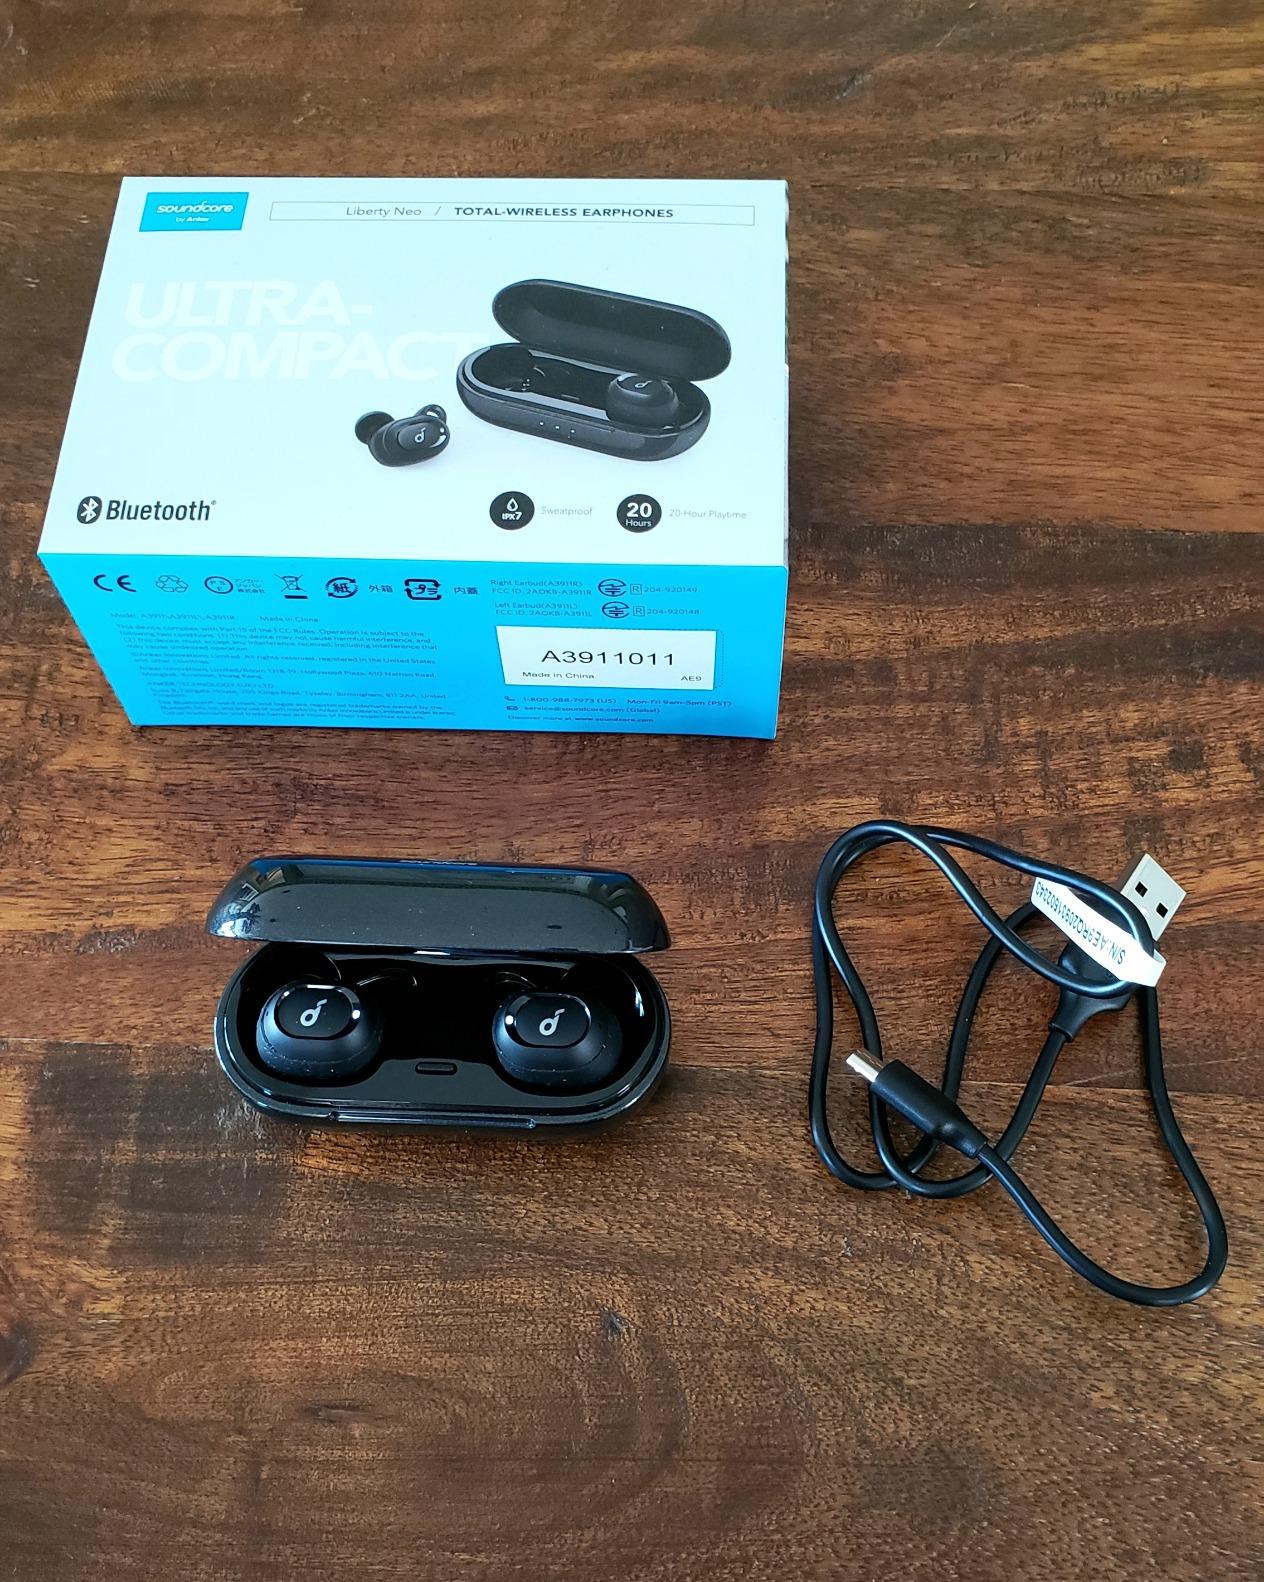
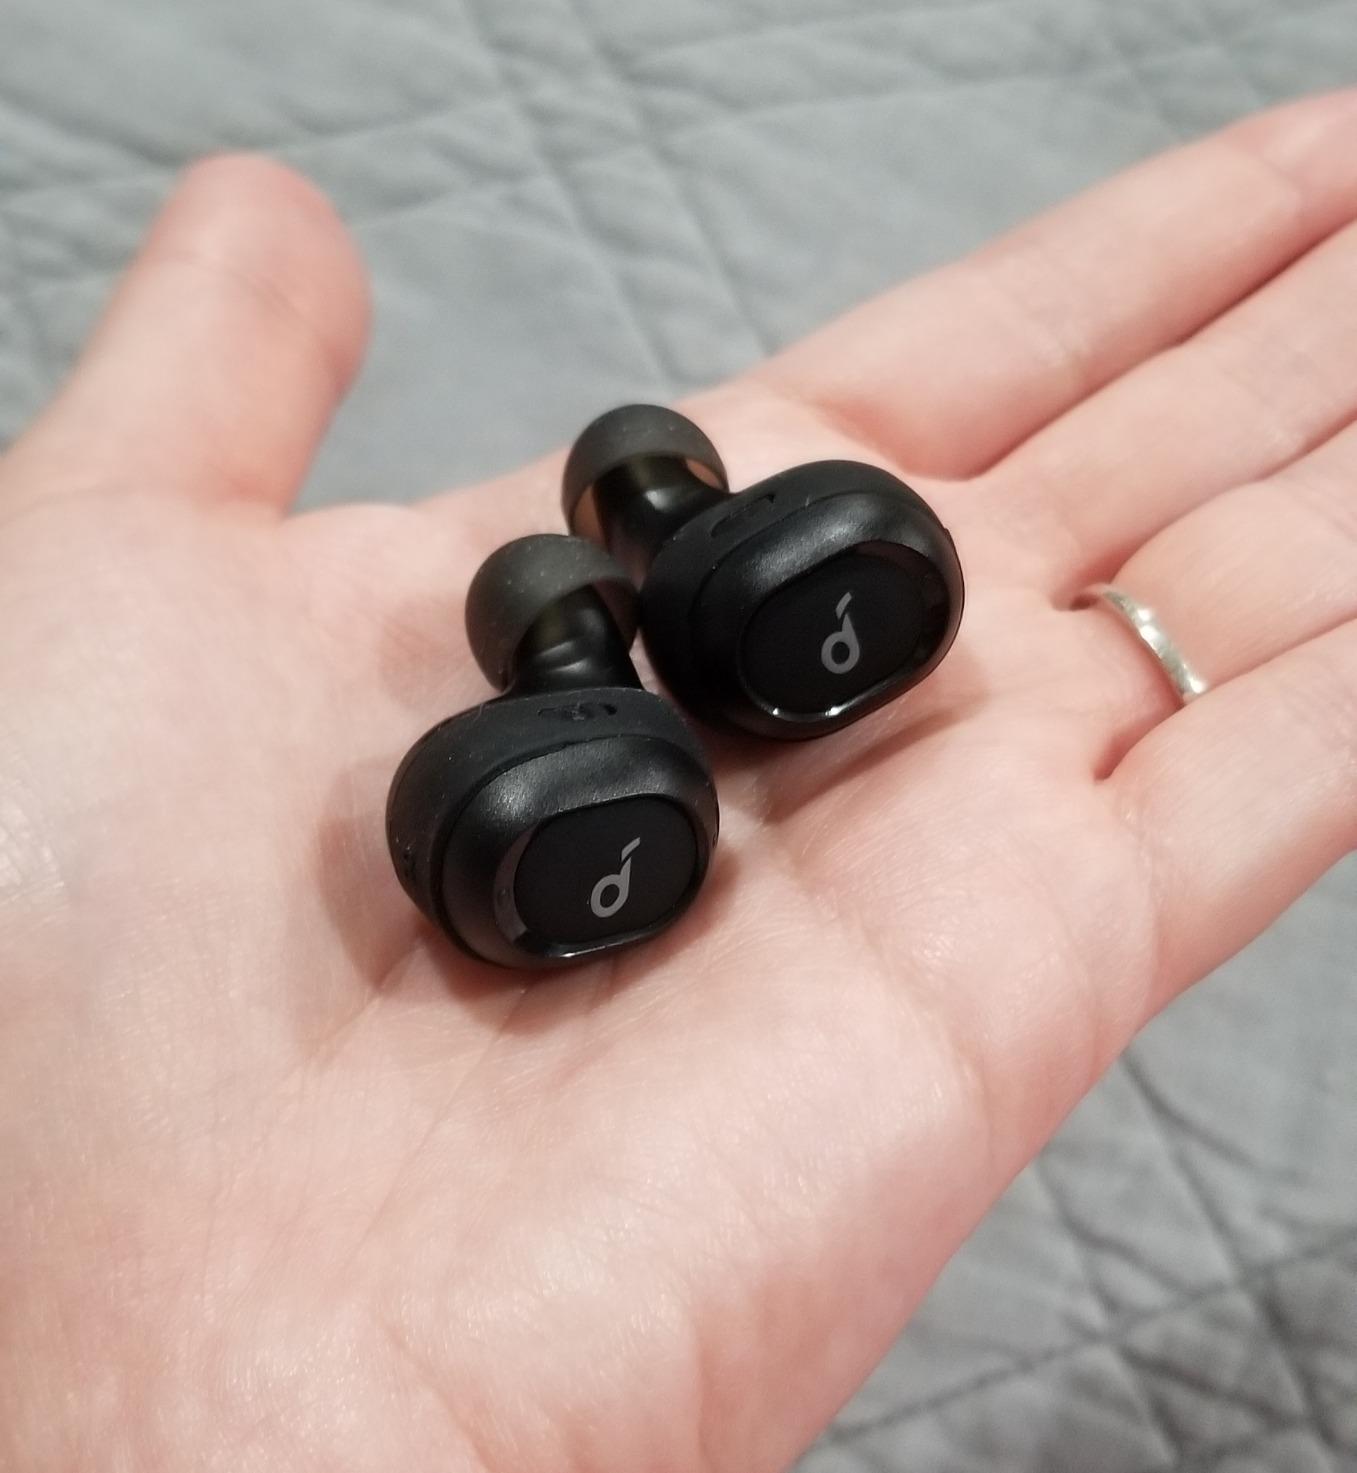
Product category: earbuds
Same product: yes